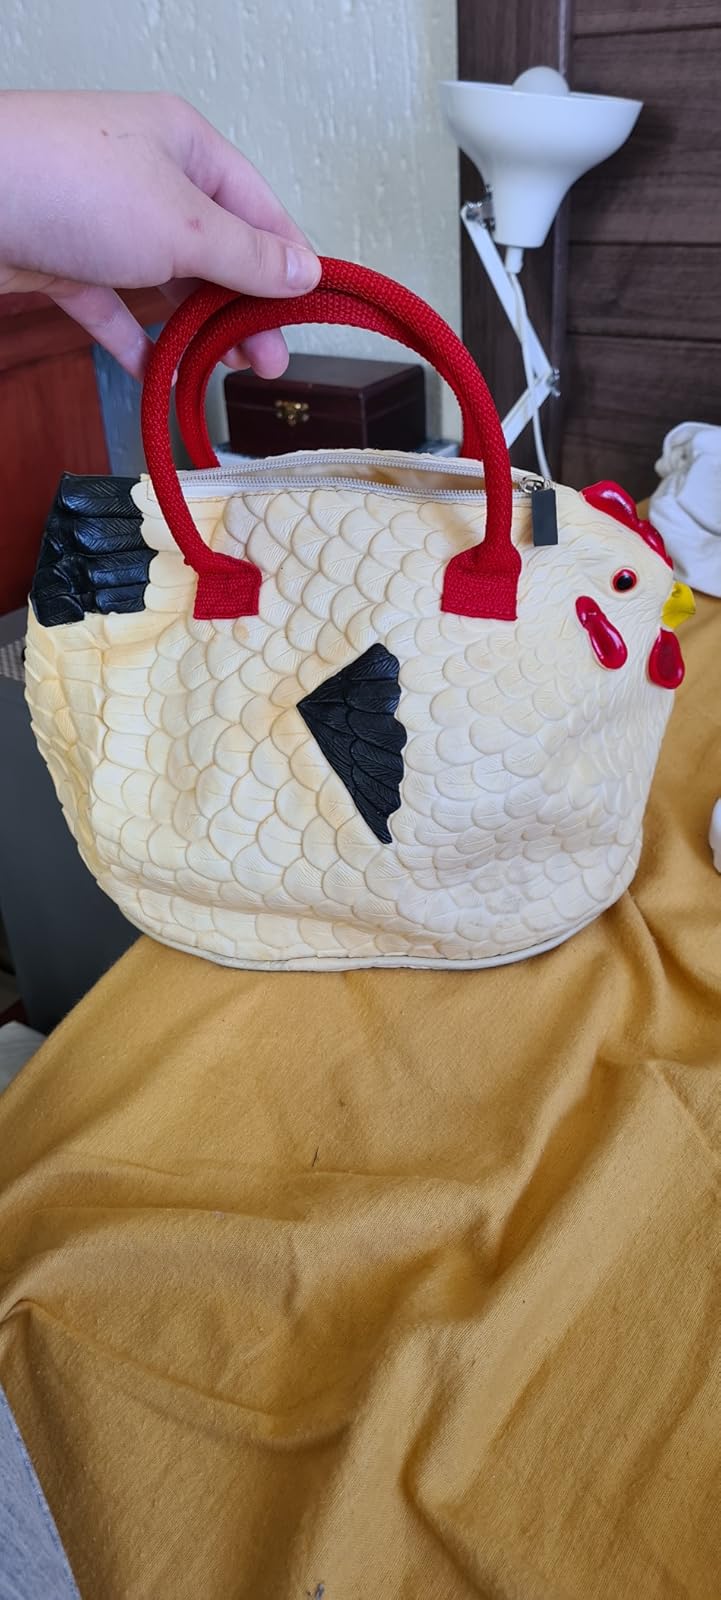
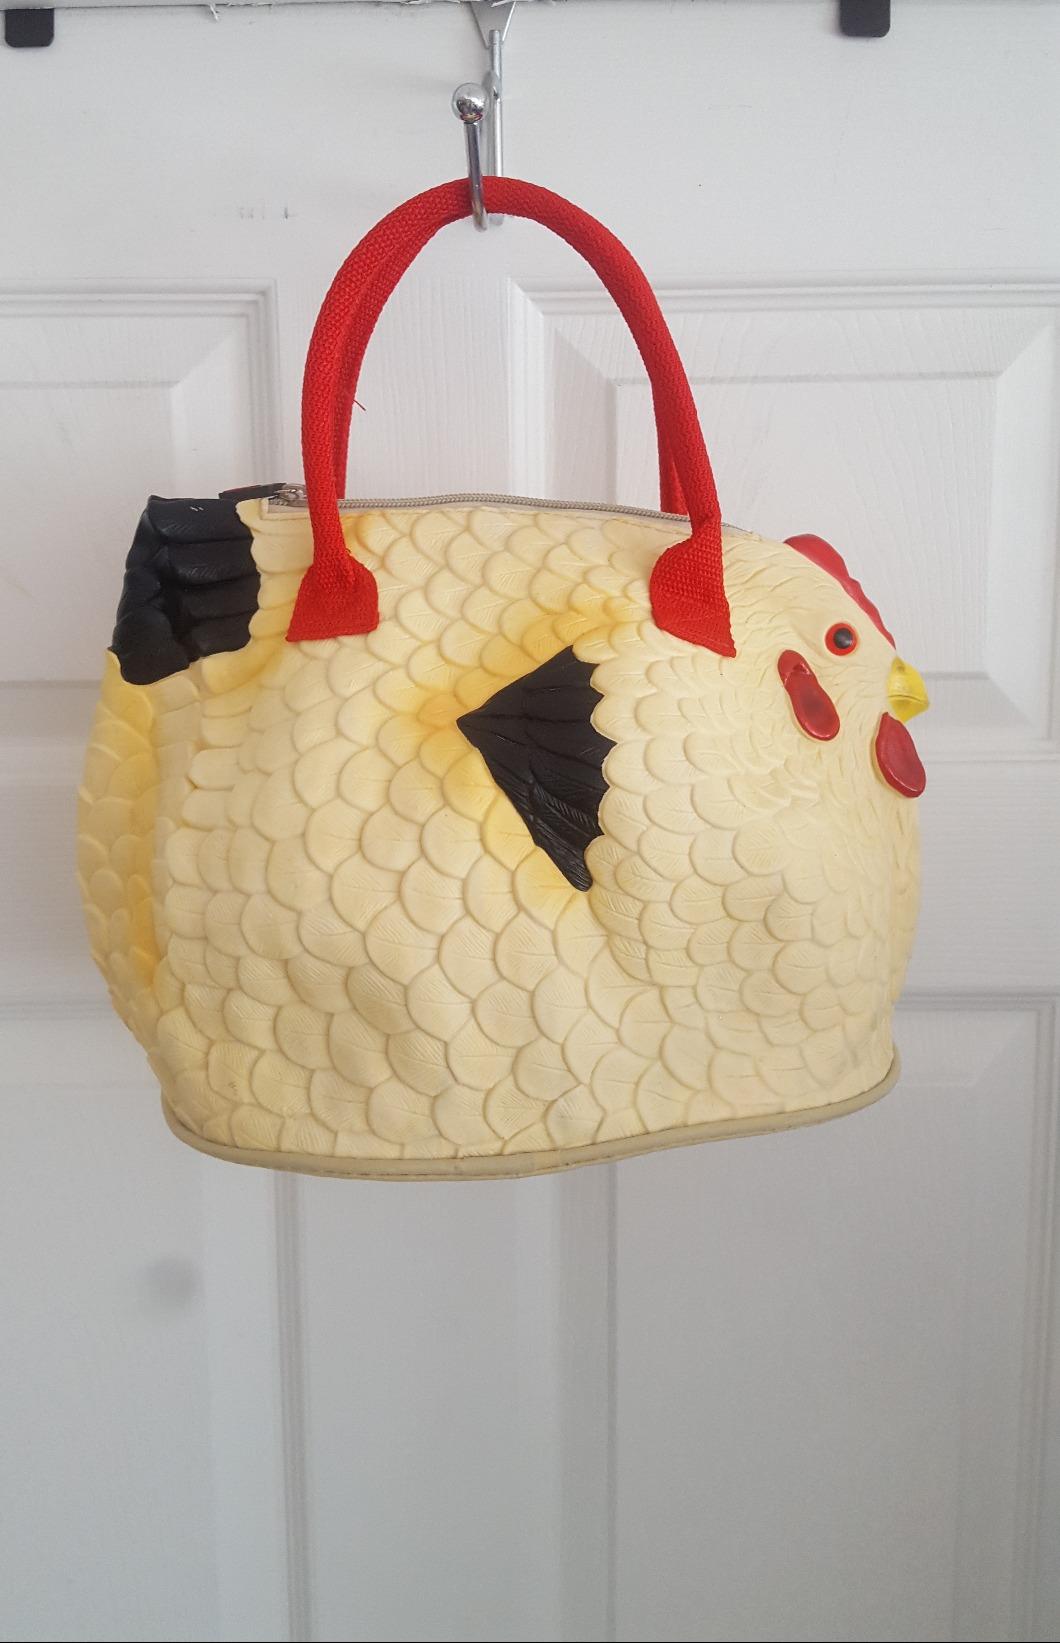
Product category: accessories_handbag
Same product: yes